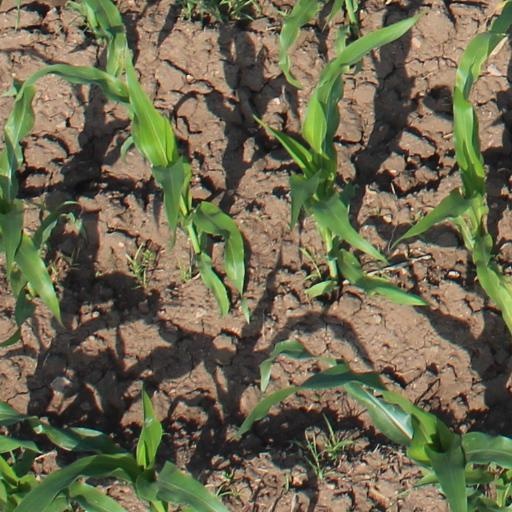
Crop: maize; corn